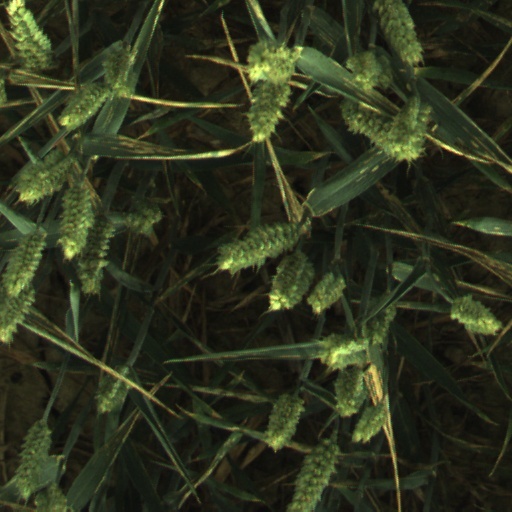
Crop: wheat